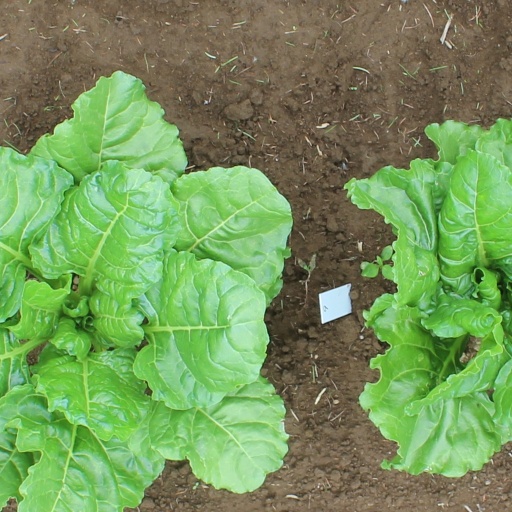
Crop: sugar beet